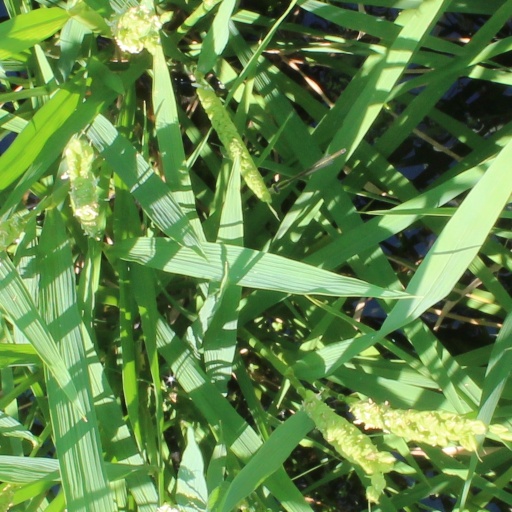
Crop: rice